12th (Yorkshire) Parachute Battalion

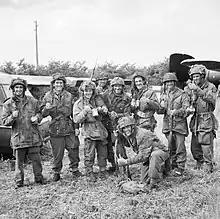
Members of 12th Parachute Battalion enjoy a cup of tea after fighting their way back to Allied lines after three days behind enemy lines, 10 June 1944.

On 7 June the battalion held a defensive line protecting the bridgeheads south of Ranville when they came under attack by eight Panzer IV tanks and an infantry company of the 21st Panzer Division. The attack was beaten off for the loss of three tanks, but caused several casualties amongst 'A' Company, including the crew of their only supporting 6 pounder anti-tank gun. The battalions' commanding officer Lieutenant Colonel Johnson was posthumously awarded the Distinguished Service Order for the action, Private Francis James Hall of the battalion was awarded the Military Medal for destroying two of the Panzers in quick succession.